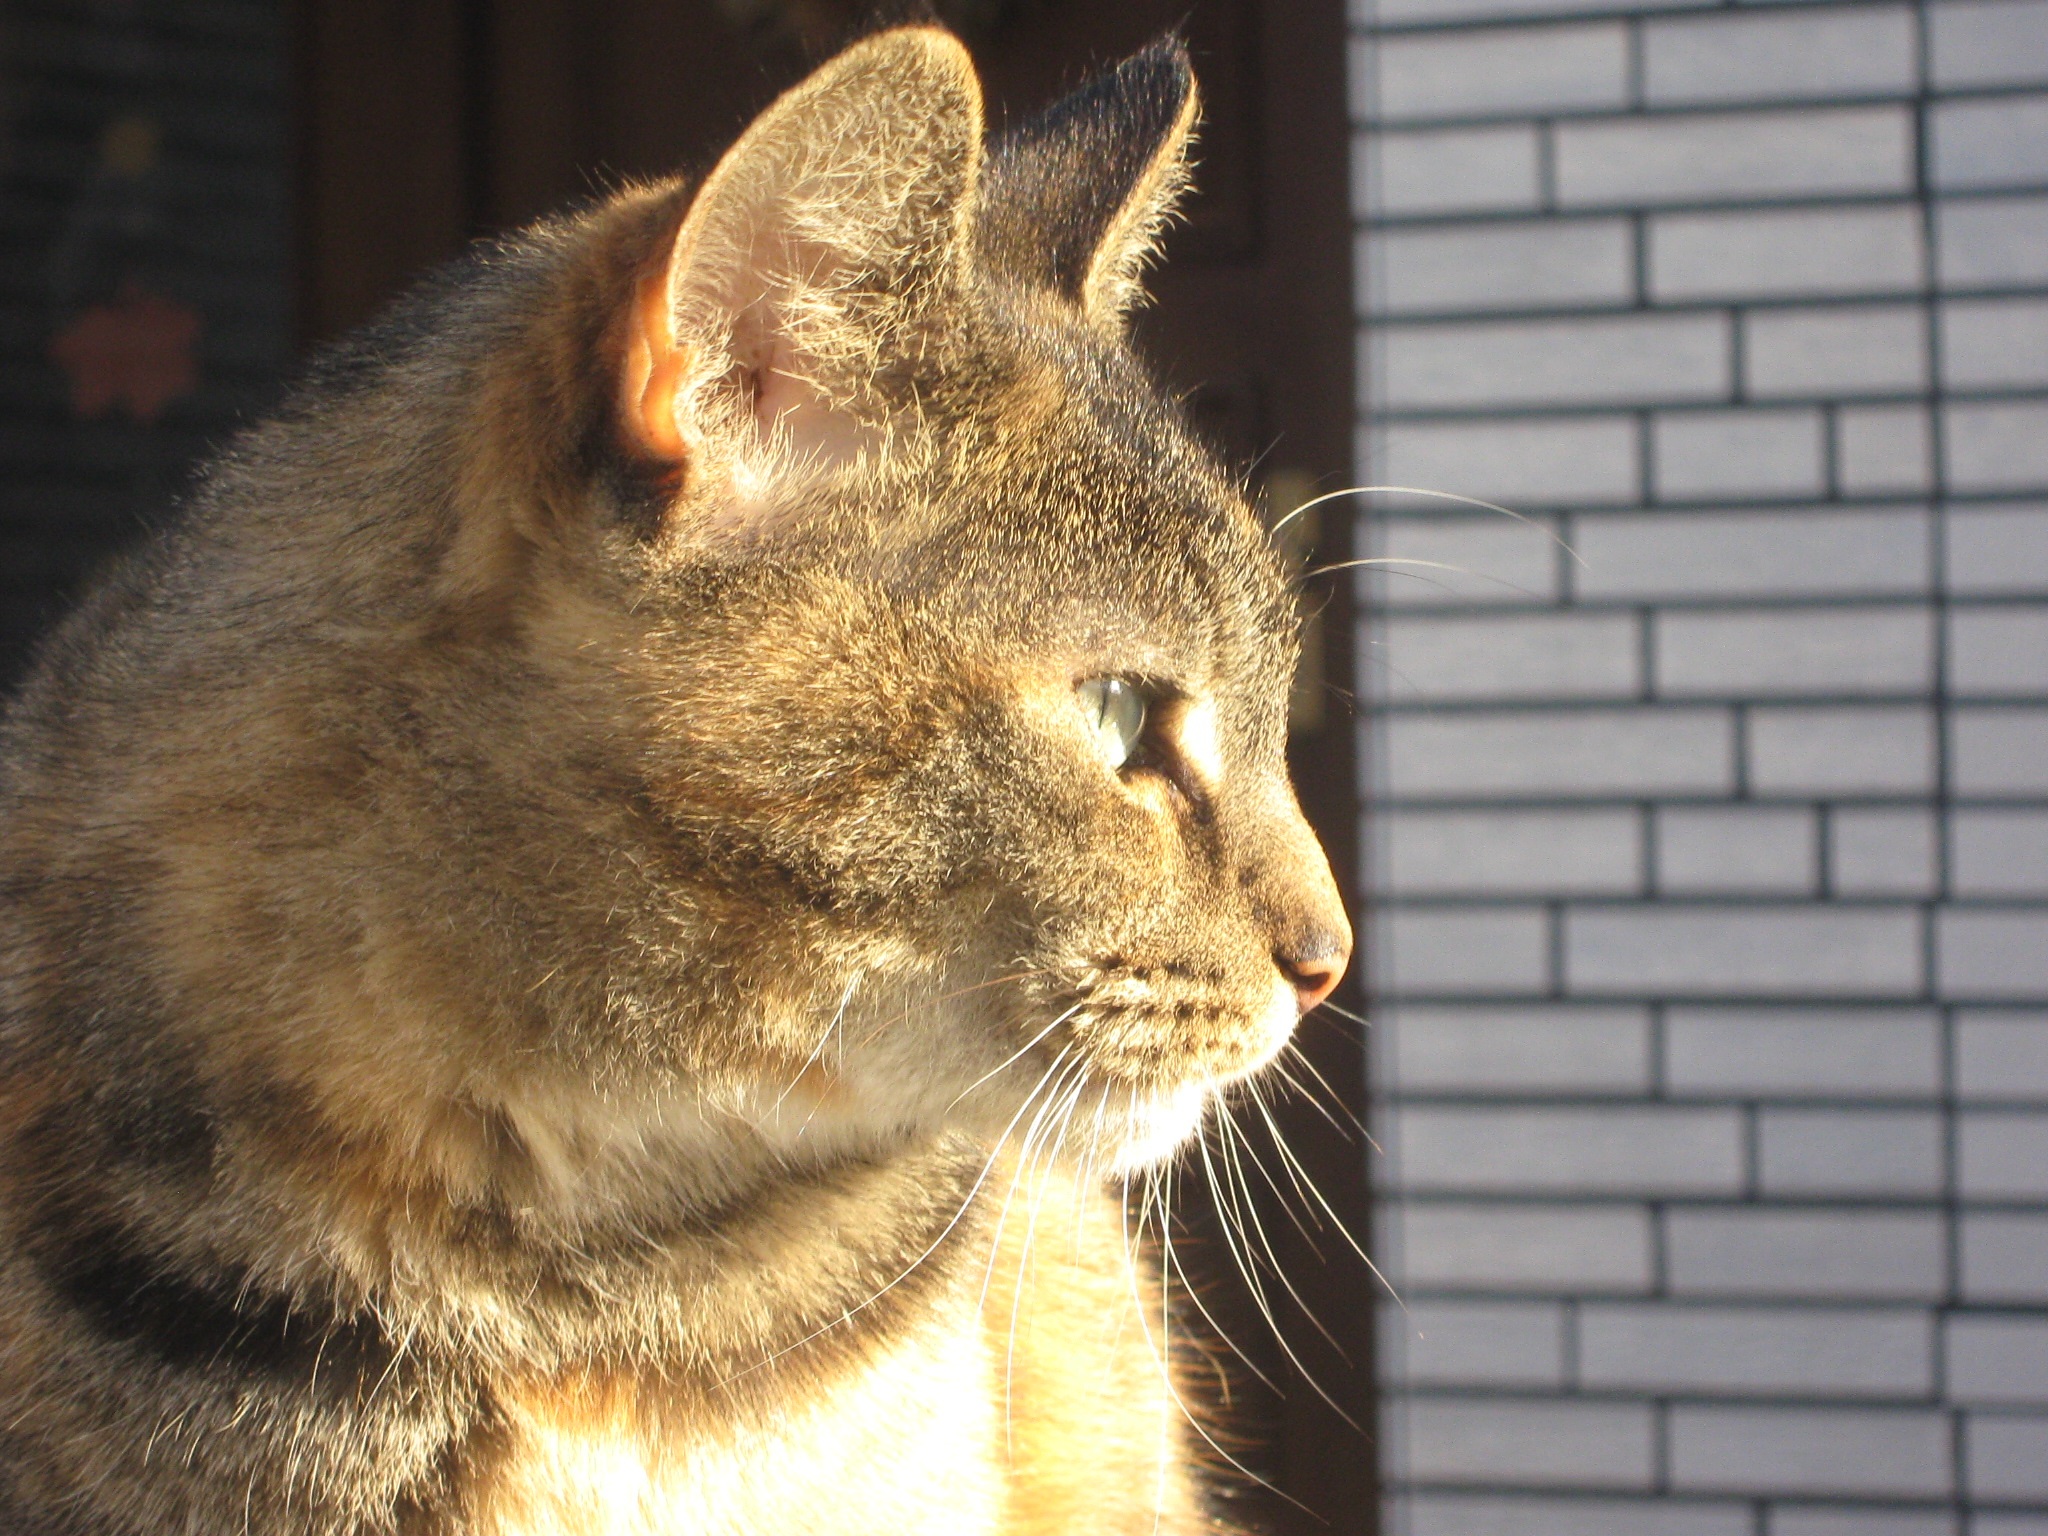
animal, pet, cat, mammal, fauna, close up, nose, whiskers, vertebrate, tabby cat, wild cat, small to medium sized cats, cat like mammal